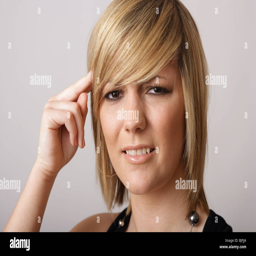
a girl pointing her fingers to her head in an expression of disbelief